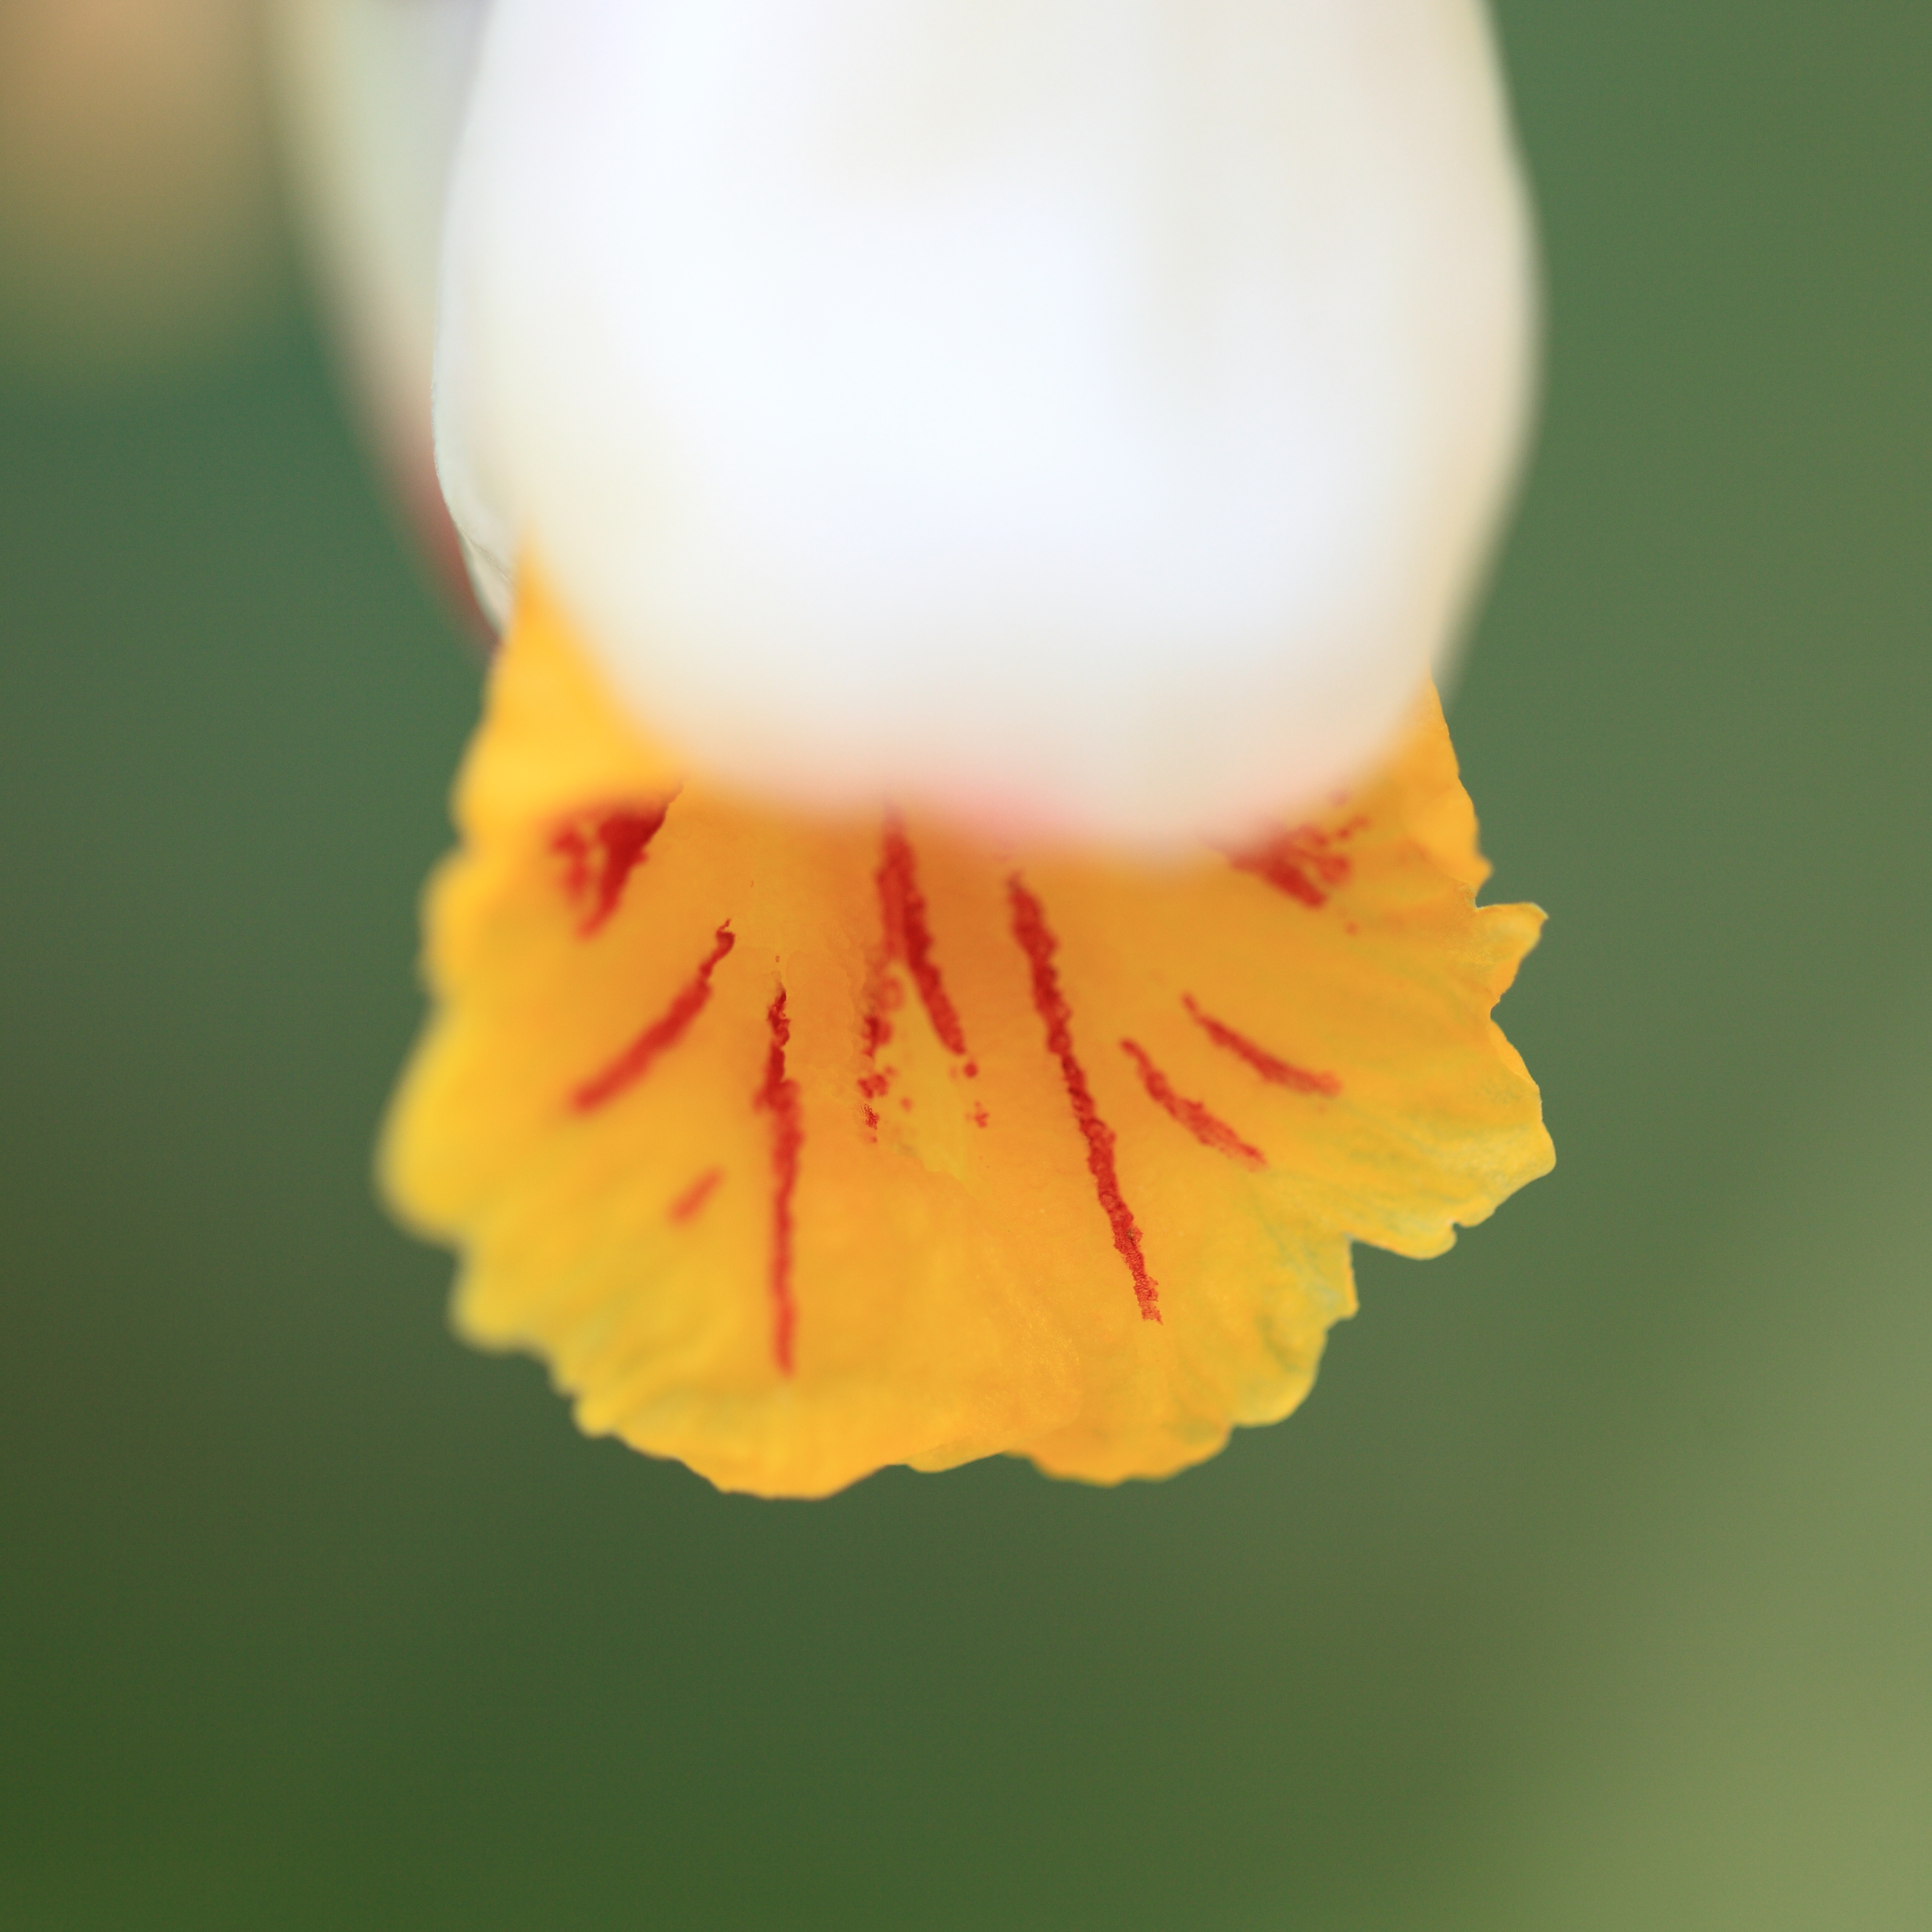
blossom, plant, photography, sunlight, leaf, flower, petal, pollen, high, yellow, flora, close up, 5d, hires, markii, hi, res, resolution, macro photography, flowering plant, plant stem